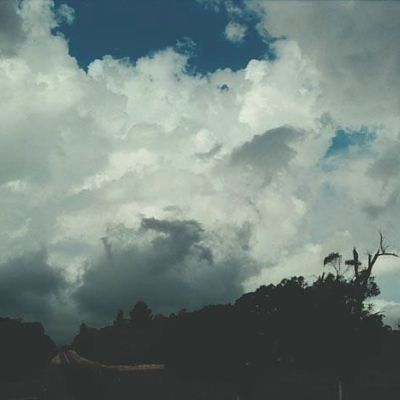
Cloud type: Stratus (St)